Benghazi Province

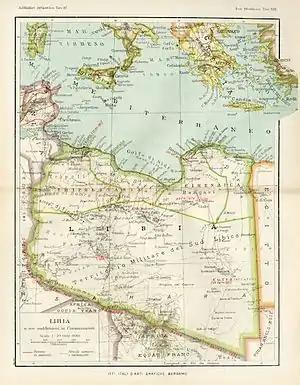
Benghazi Province, inside Italian Libya

Benghazi Province, or "Provincia di Bengasi" in Italian, was one of the provinces of Libya under Italian rule. It was established in 1937.